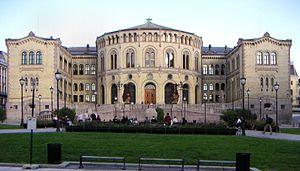
La Norvège, en forme longue le royaume de Norvège, est un pays d'Europe du Nord. Située à l'ouest-nord-ouest de la péninsule Scandinave qu'elle partage avec la Suède, elle possède également des frontières avec la Finlande et la Russie au nord-est, et est bordée par l'océan Atlantique à l'ouest-nord-ouest et au sud-est, enfin par l'océan Arctique au nord-est. Avec 5 millions d'habitants pour 385 199 km², dont 307 860 km² de terre, la Norvège est après l'Islande et la Russie le pays le moins densément peuplé d'Europe. Sa capitale, et plus grande ville, est Oslo. La Norvège possède pour langues officielles deux dialectes du norvégien, le bokmål et le nynorsk, et pour monnaie la couronne norvégienne.
La Norvège est une monarchie constitutionnelle à tendance parlementaire.